Royal Arsenal

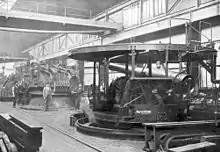
Inside the Royal Carriage Works c.1896 (BL 6" guns)

An ammunition laboratory (i.e. workshop) was set up at the Warren in 1695, overseen by the Comptroller of Fireworks. Manufacture of ammunition had previously taken place within a Great Barn on the tilt-yard at Greenwich Palace (an offshoot of the royal armoury there); but in 1695 construction of Greenwich Hospital began on the palace site, so the laboratory was relocated downstream at Woolwich (the barn building itself was even disassembled and rebuilt at the Warren). In 1696 Laboratory Square was built to house its operations, which included manufacture of gunpowder, shell cases, fuses and paper gun cartridges; it consisted of a quadrangle with a gateway at the north end, buildings along either side and a clock tower at the south end, beyond which further buildings were ranged. The manufacturing process was conducted by hand, overseen by a Chief Firemaster; early paintings show artisans at work in the courtyards among pyramid stacks of shells. A pair of pavilions, which once faced each other across the centre of the courtyard, are now the oldest surviving buildings on the Arsenal site; they were being restored for residential use in 2013.